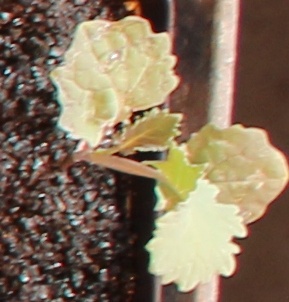
Label: Canola